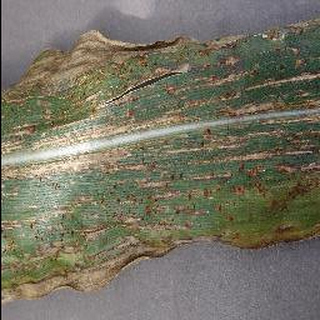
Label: corn_cercospora_leaf_spot